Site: brandenburg
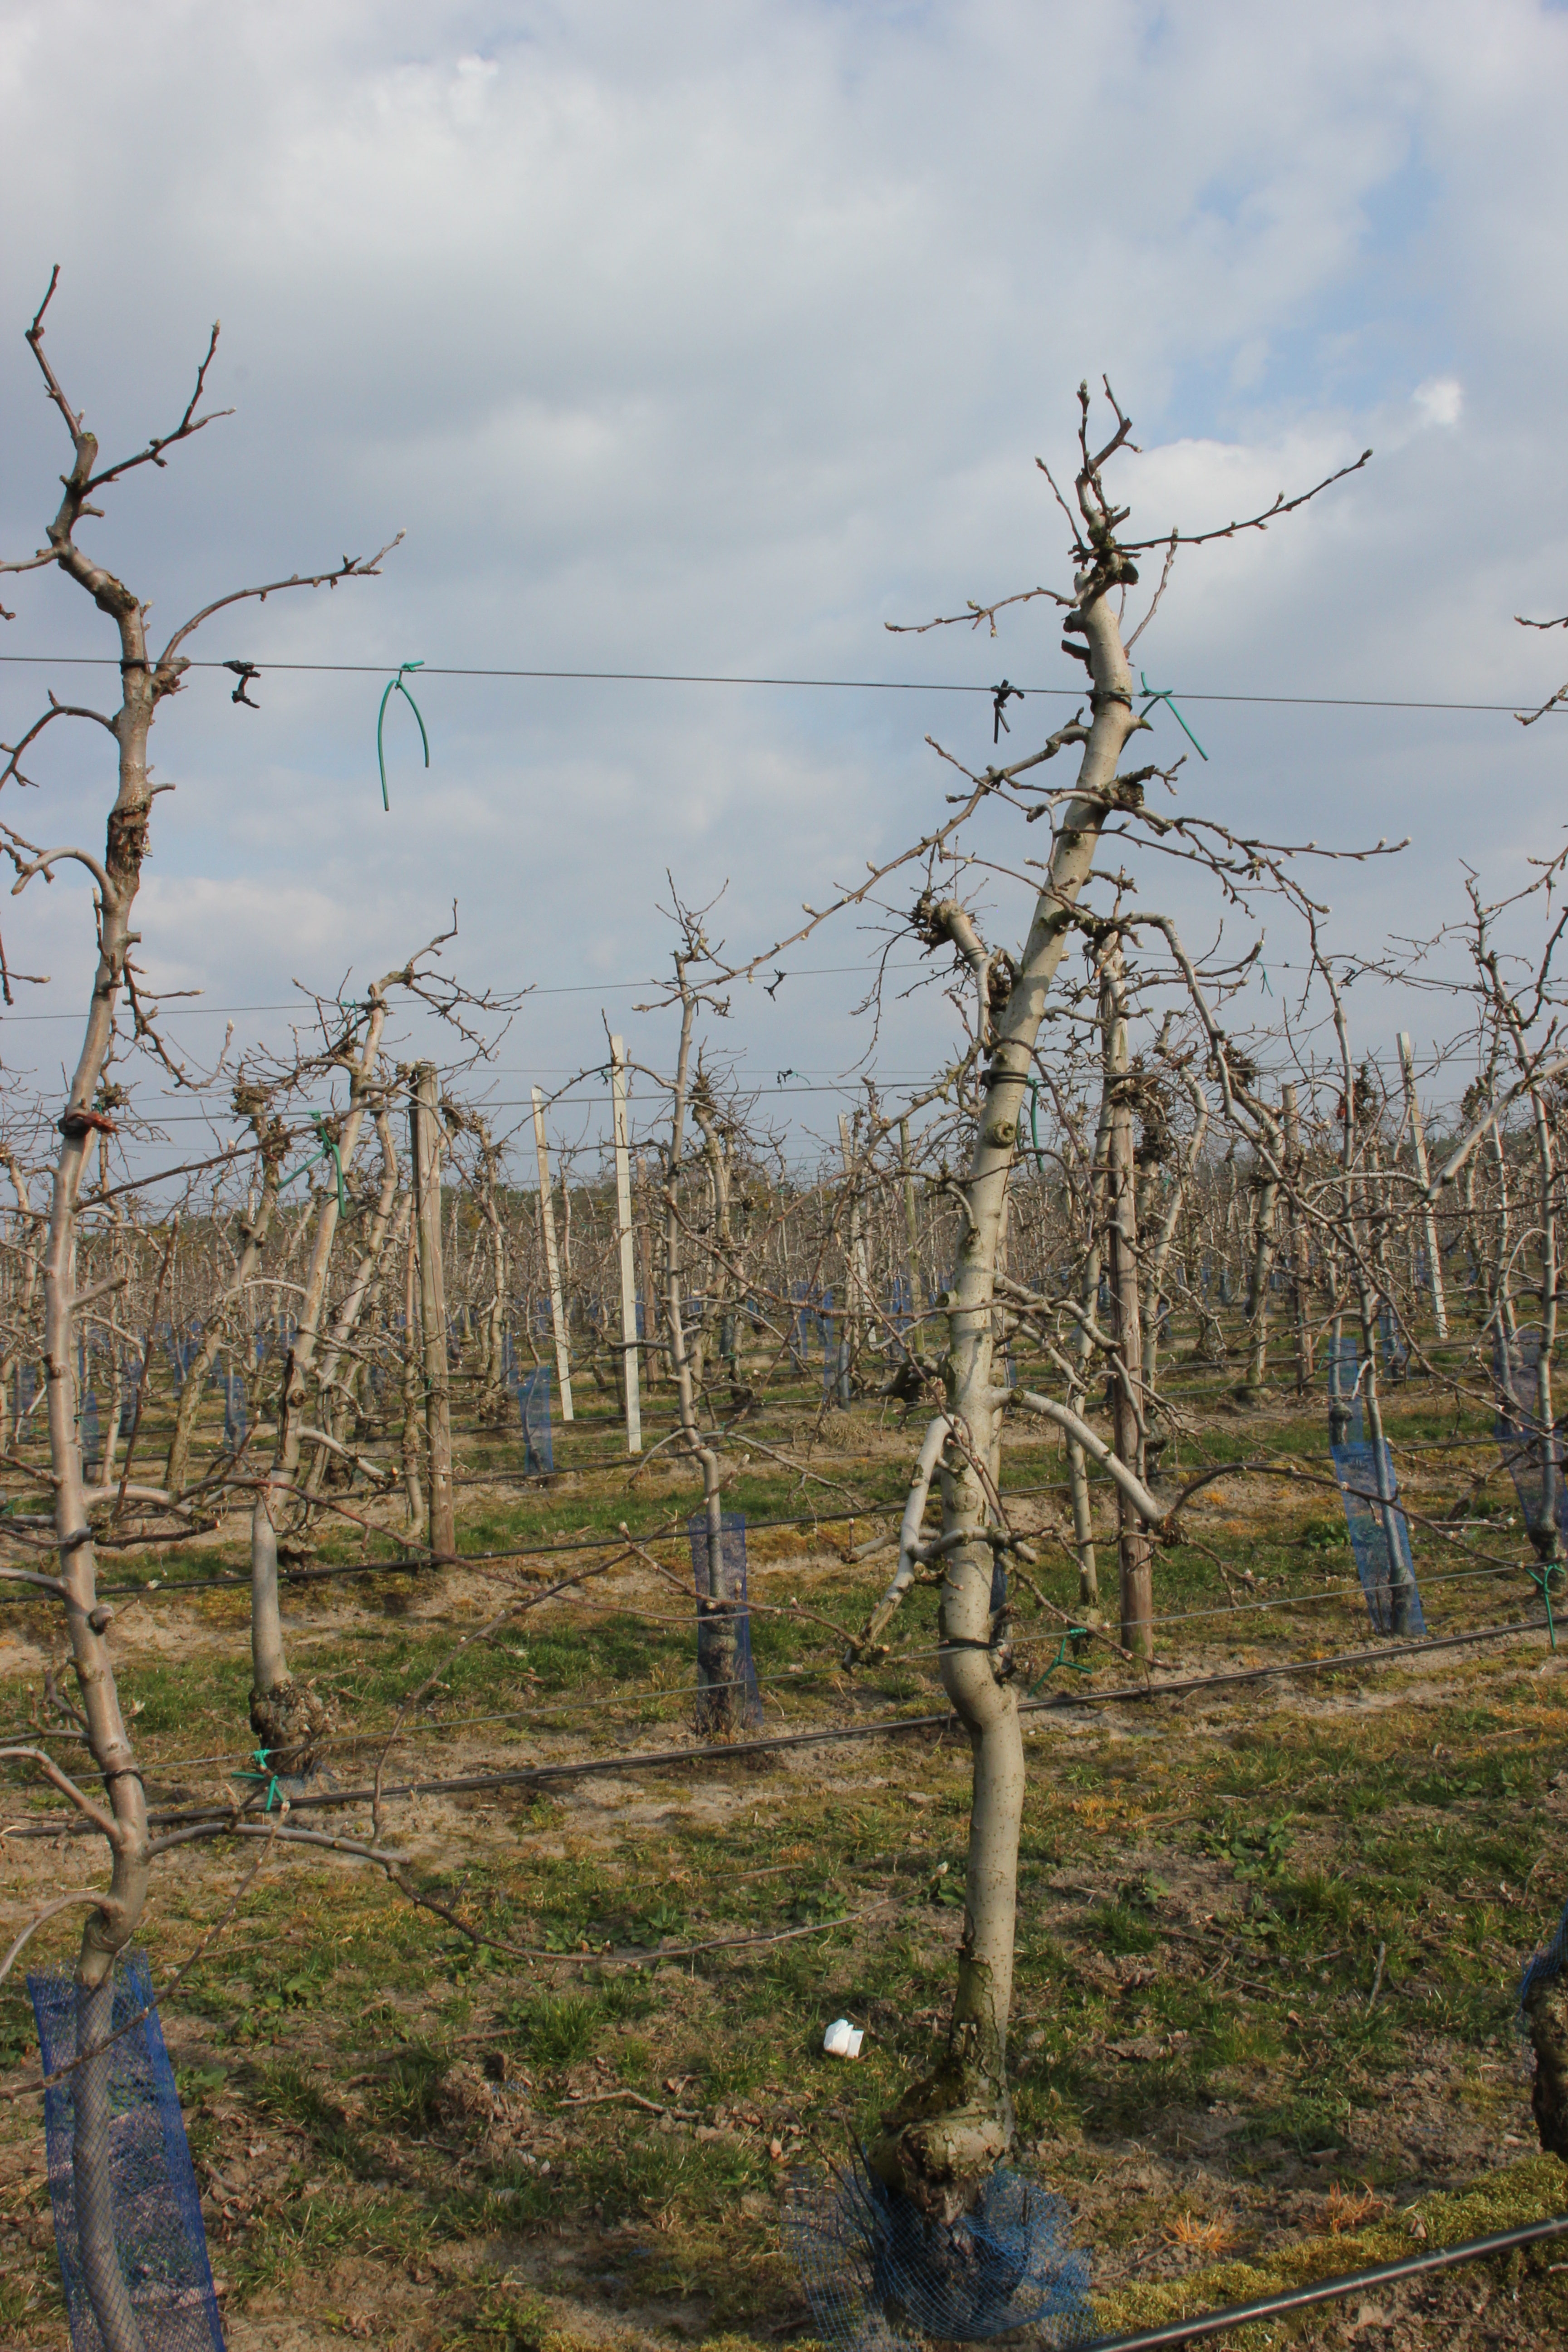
Growth stage (BBCH 03): Bud development